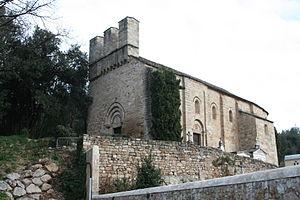
Saint-Pierre-de-Rhèdes (Lamalou-les-Bains - Hérault) - église romane - façade méridionale.
Saint-Pierre-de-Rhèdes est un prieuré roman situé à Lamalou-les-Bains, dans le département français de l'Hérault et la région Occitanie.